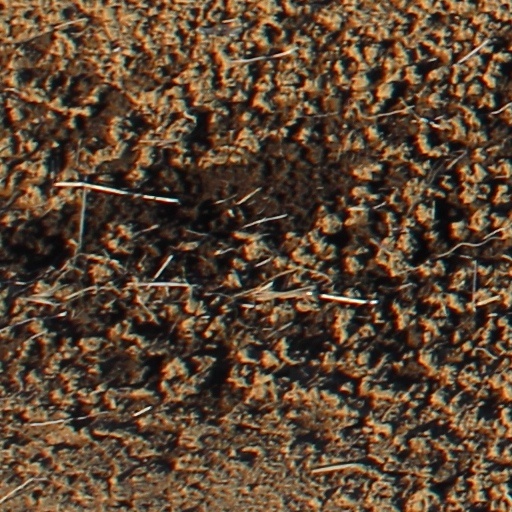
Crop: wheat